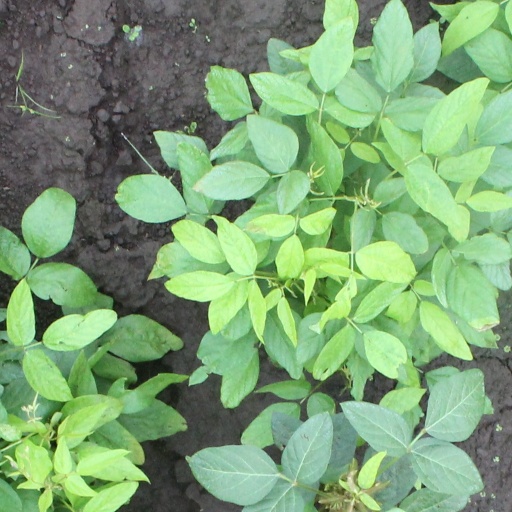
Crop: soybean